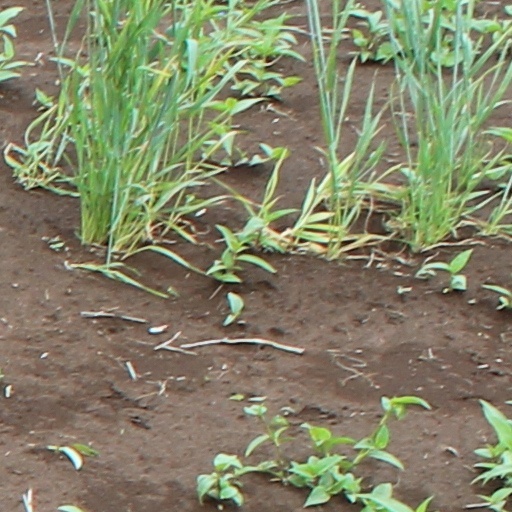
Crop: wheat